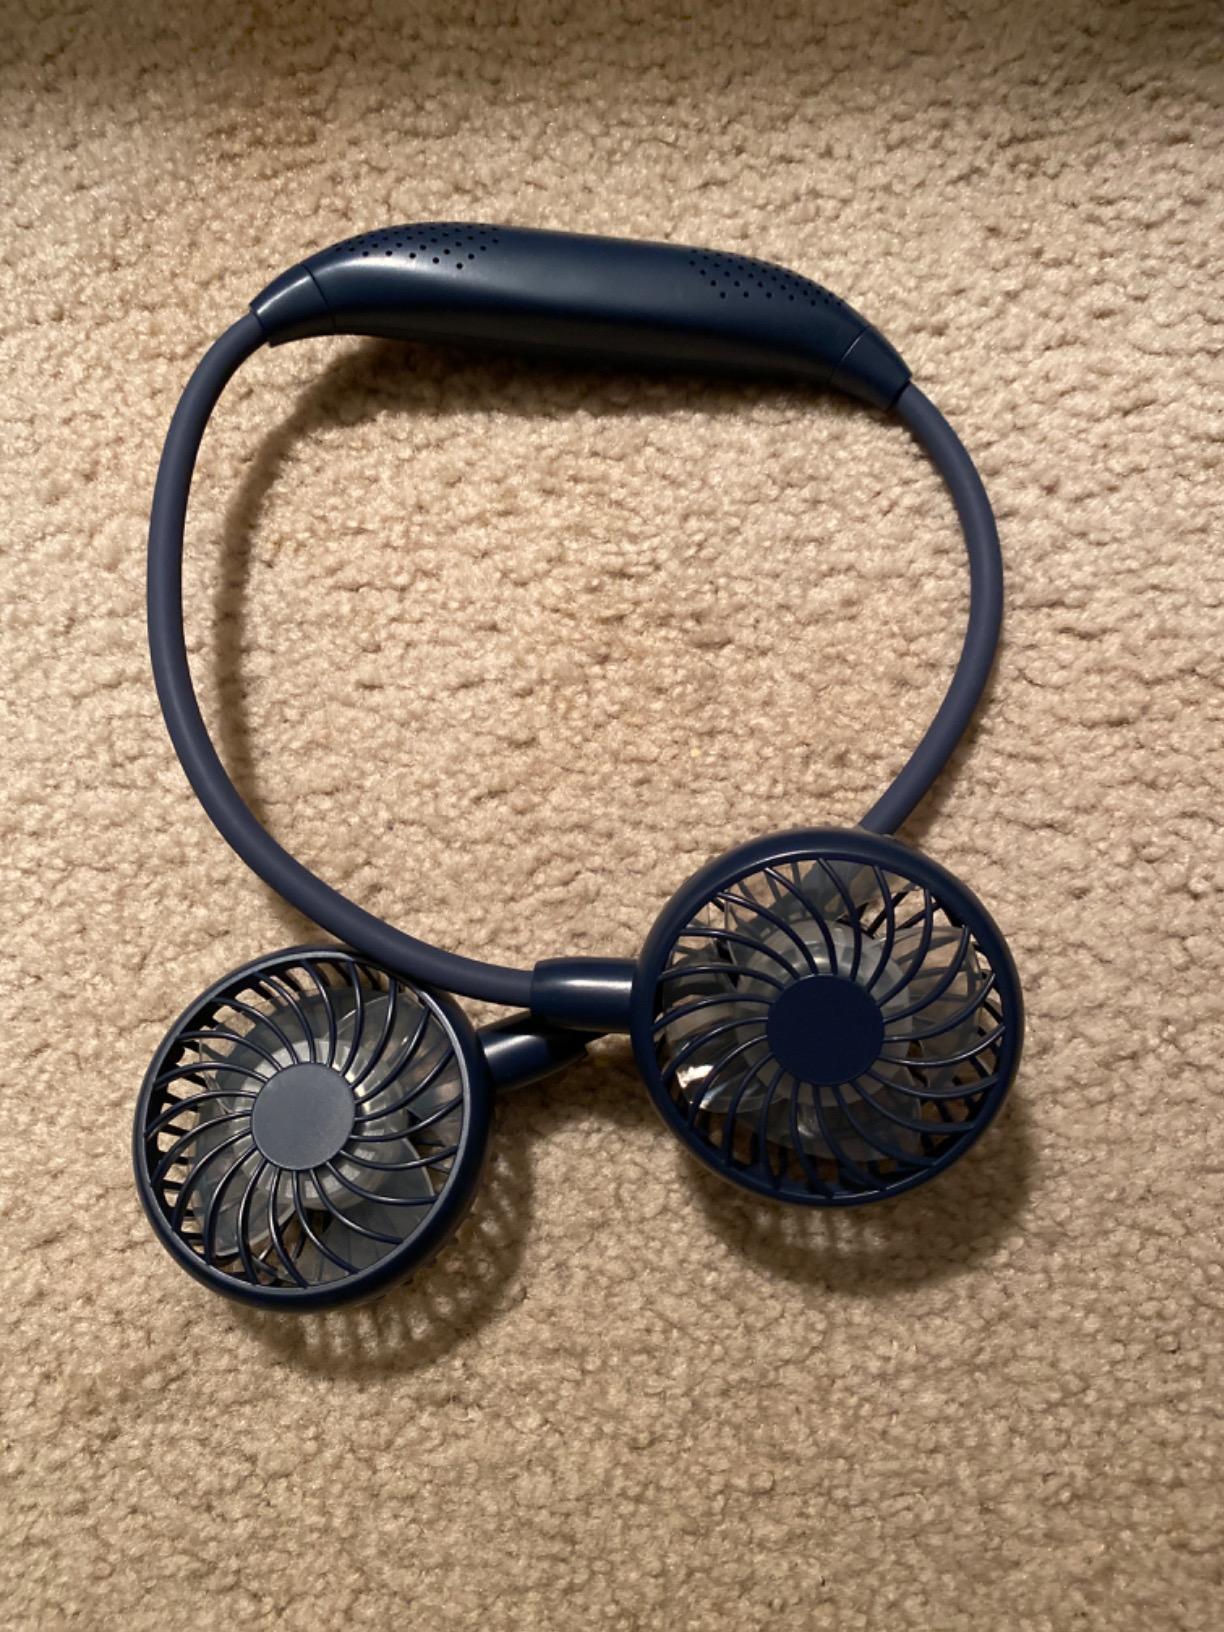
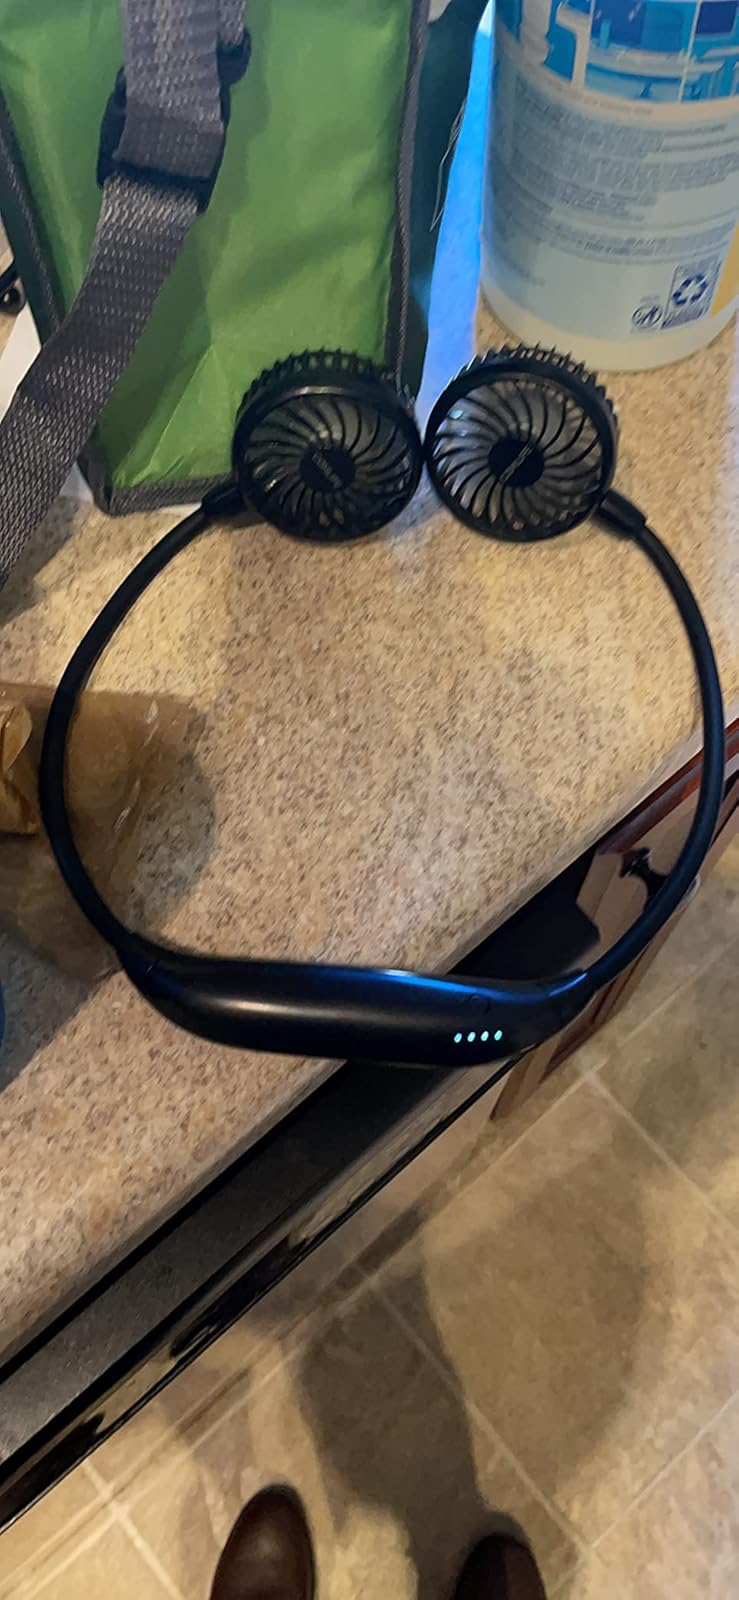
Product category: fan
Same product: yes